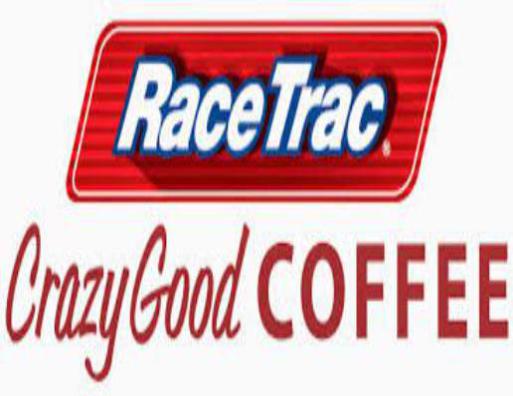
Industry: Transportation